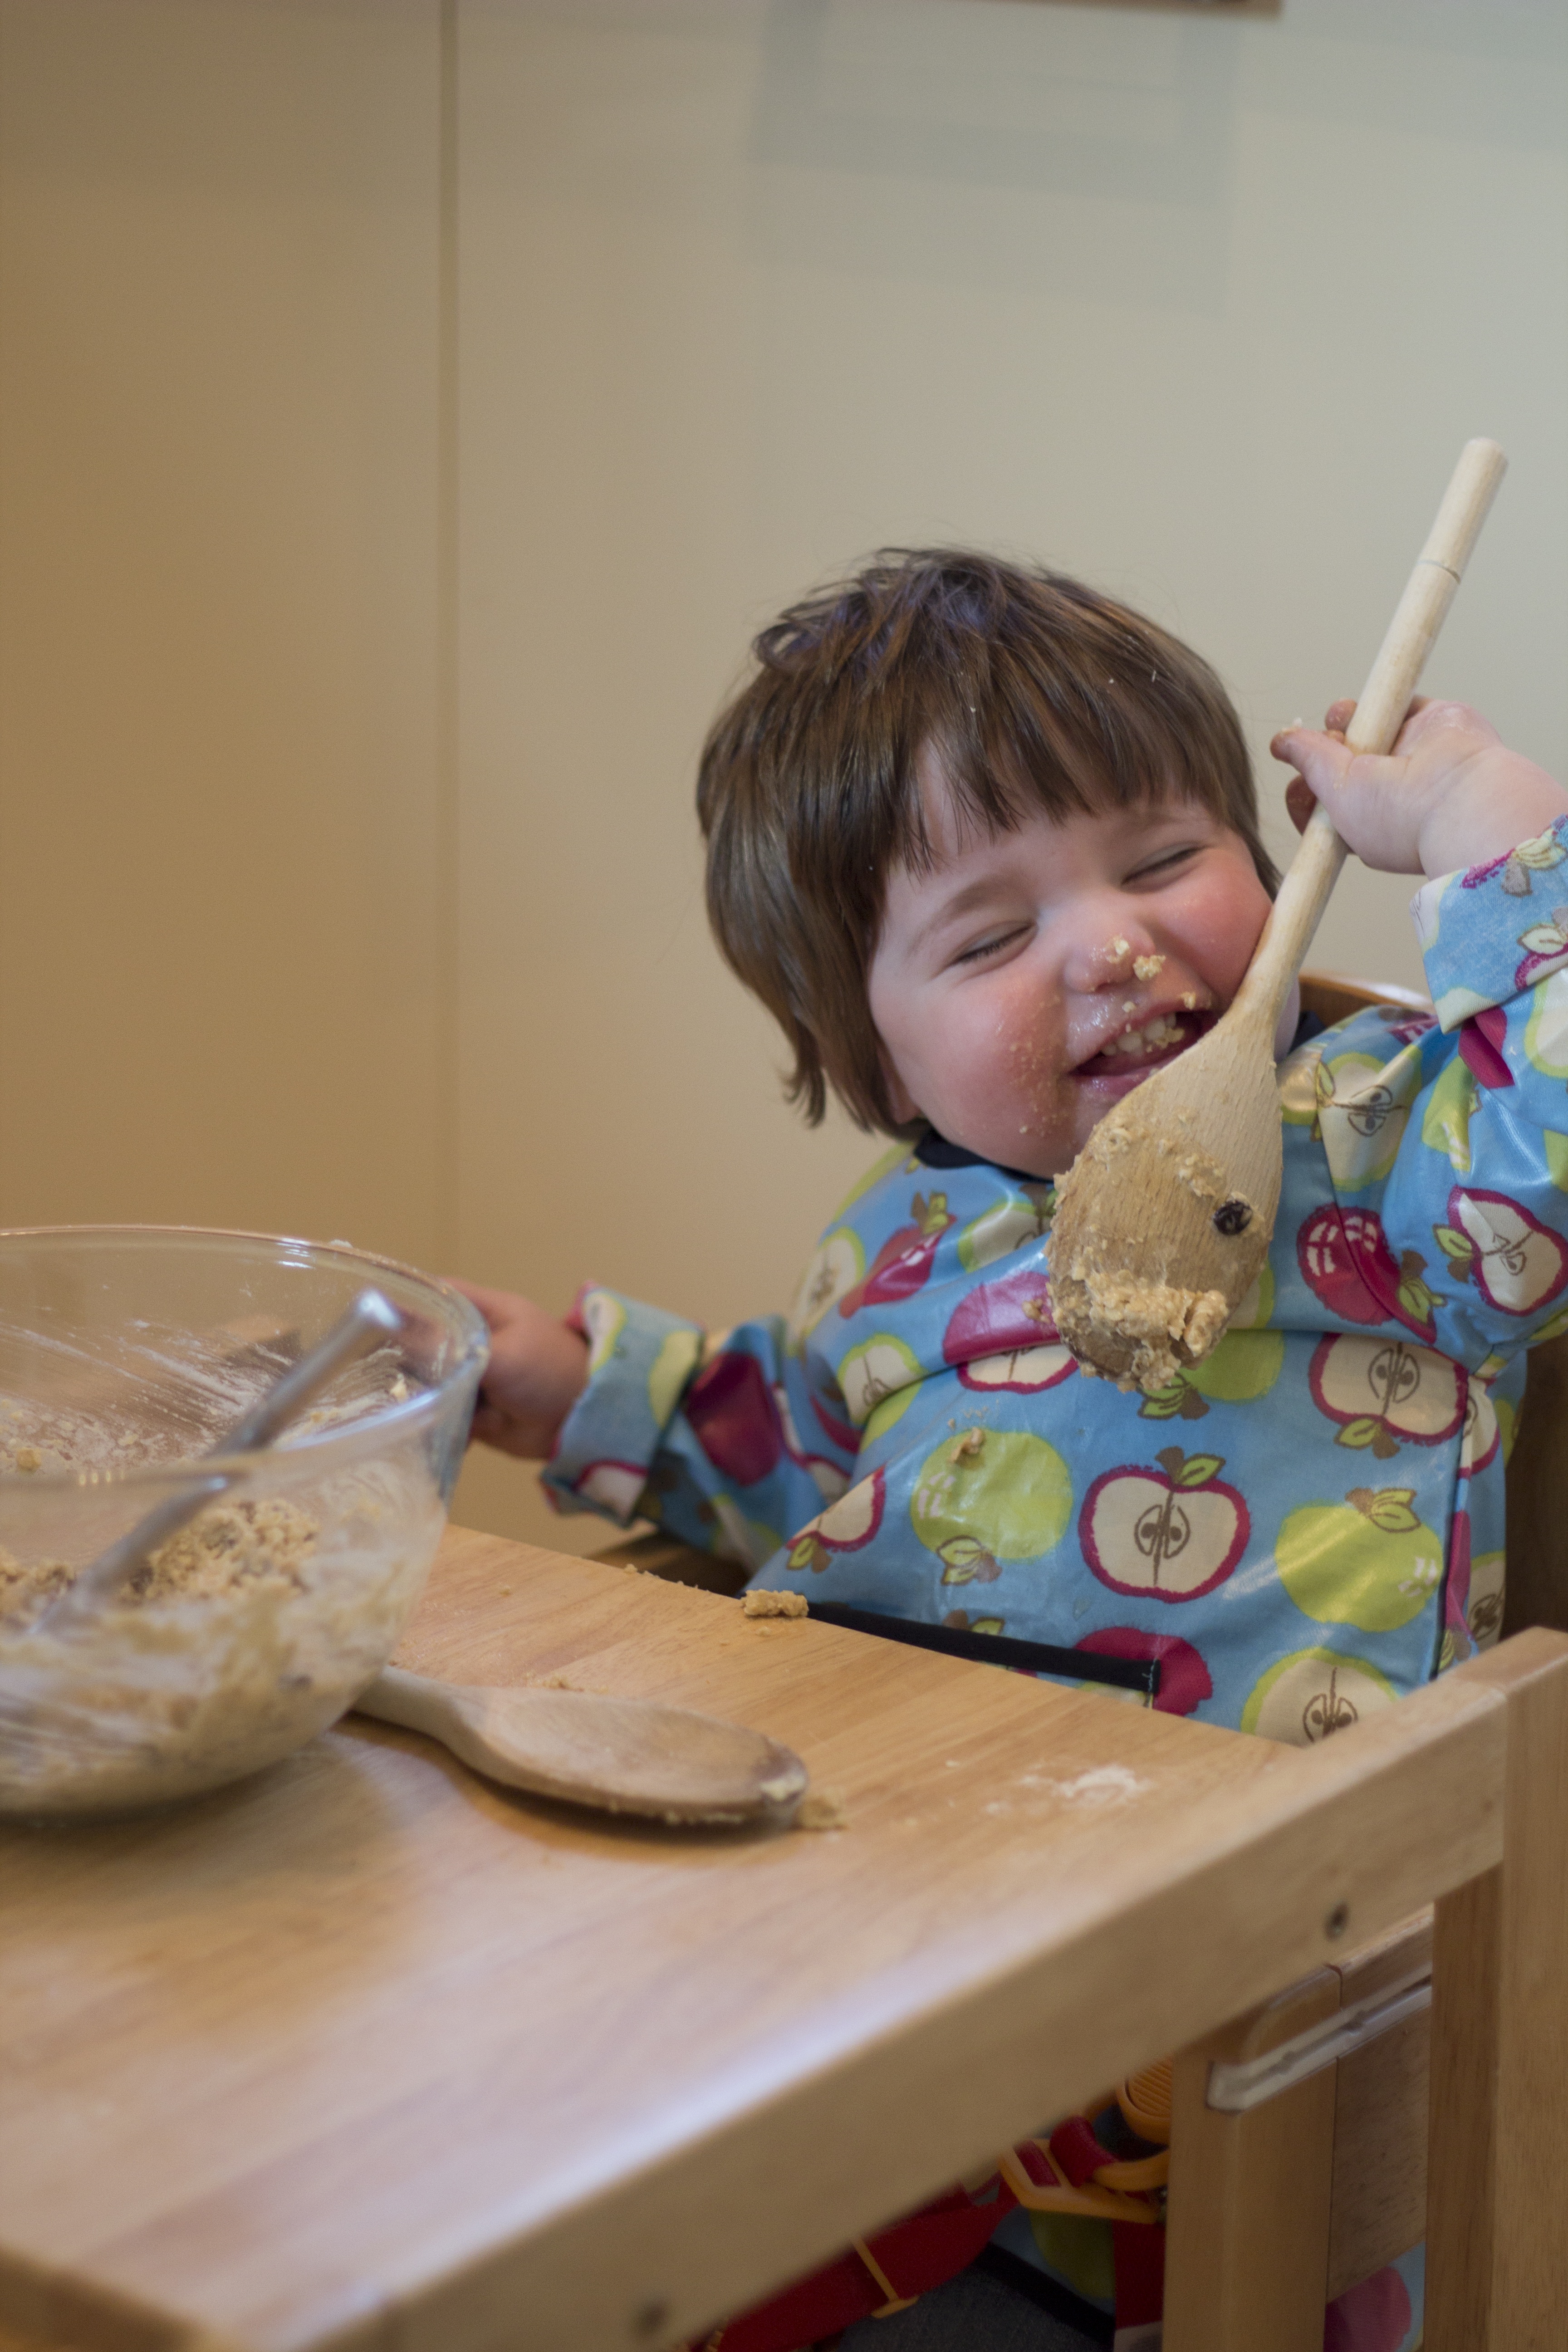
person, girl, play, young, child, baby, spoon, bake, art, fun, messy, toddler, cake mix, wooden spoon, licking, human action, cake making